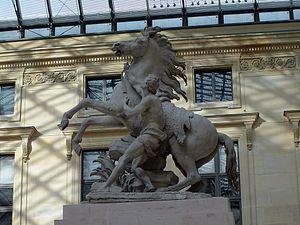
L'un des deux chevaux de Marly. Marbre de Carrare, 1739-1745. Commandées en 1739 pour la décoration du parc du château de Marly, les deux statues ont été transférées en 1794 à l'entrée des Champs-Élysées, à Paris, puis remplacées par des copies en ciment en 1985.